Edward Alexander Partridge

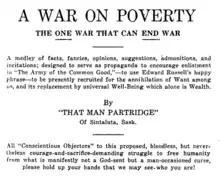
"A War on Poverty" (1925) title page

Partridge came to believe that cooperation between farmers was not enough to solve the problems of wasteful competition and the accumulation of private wealth.